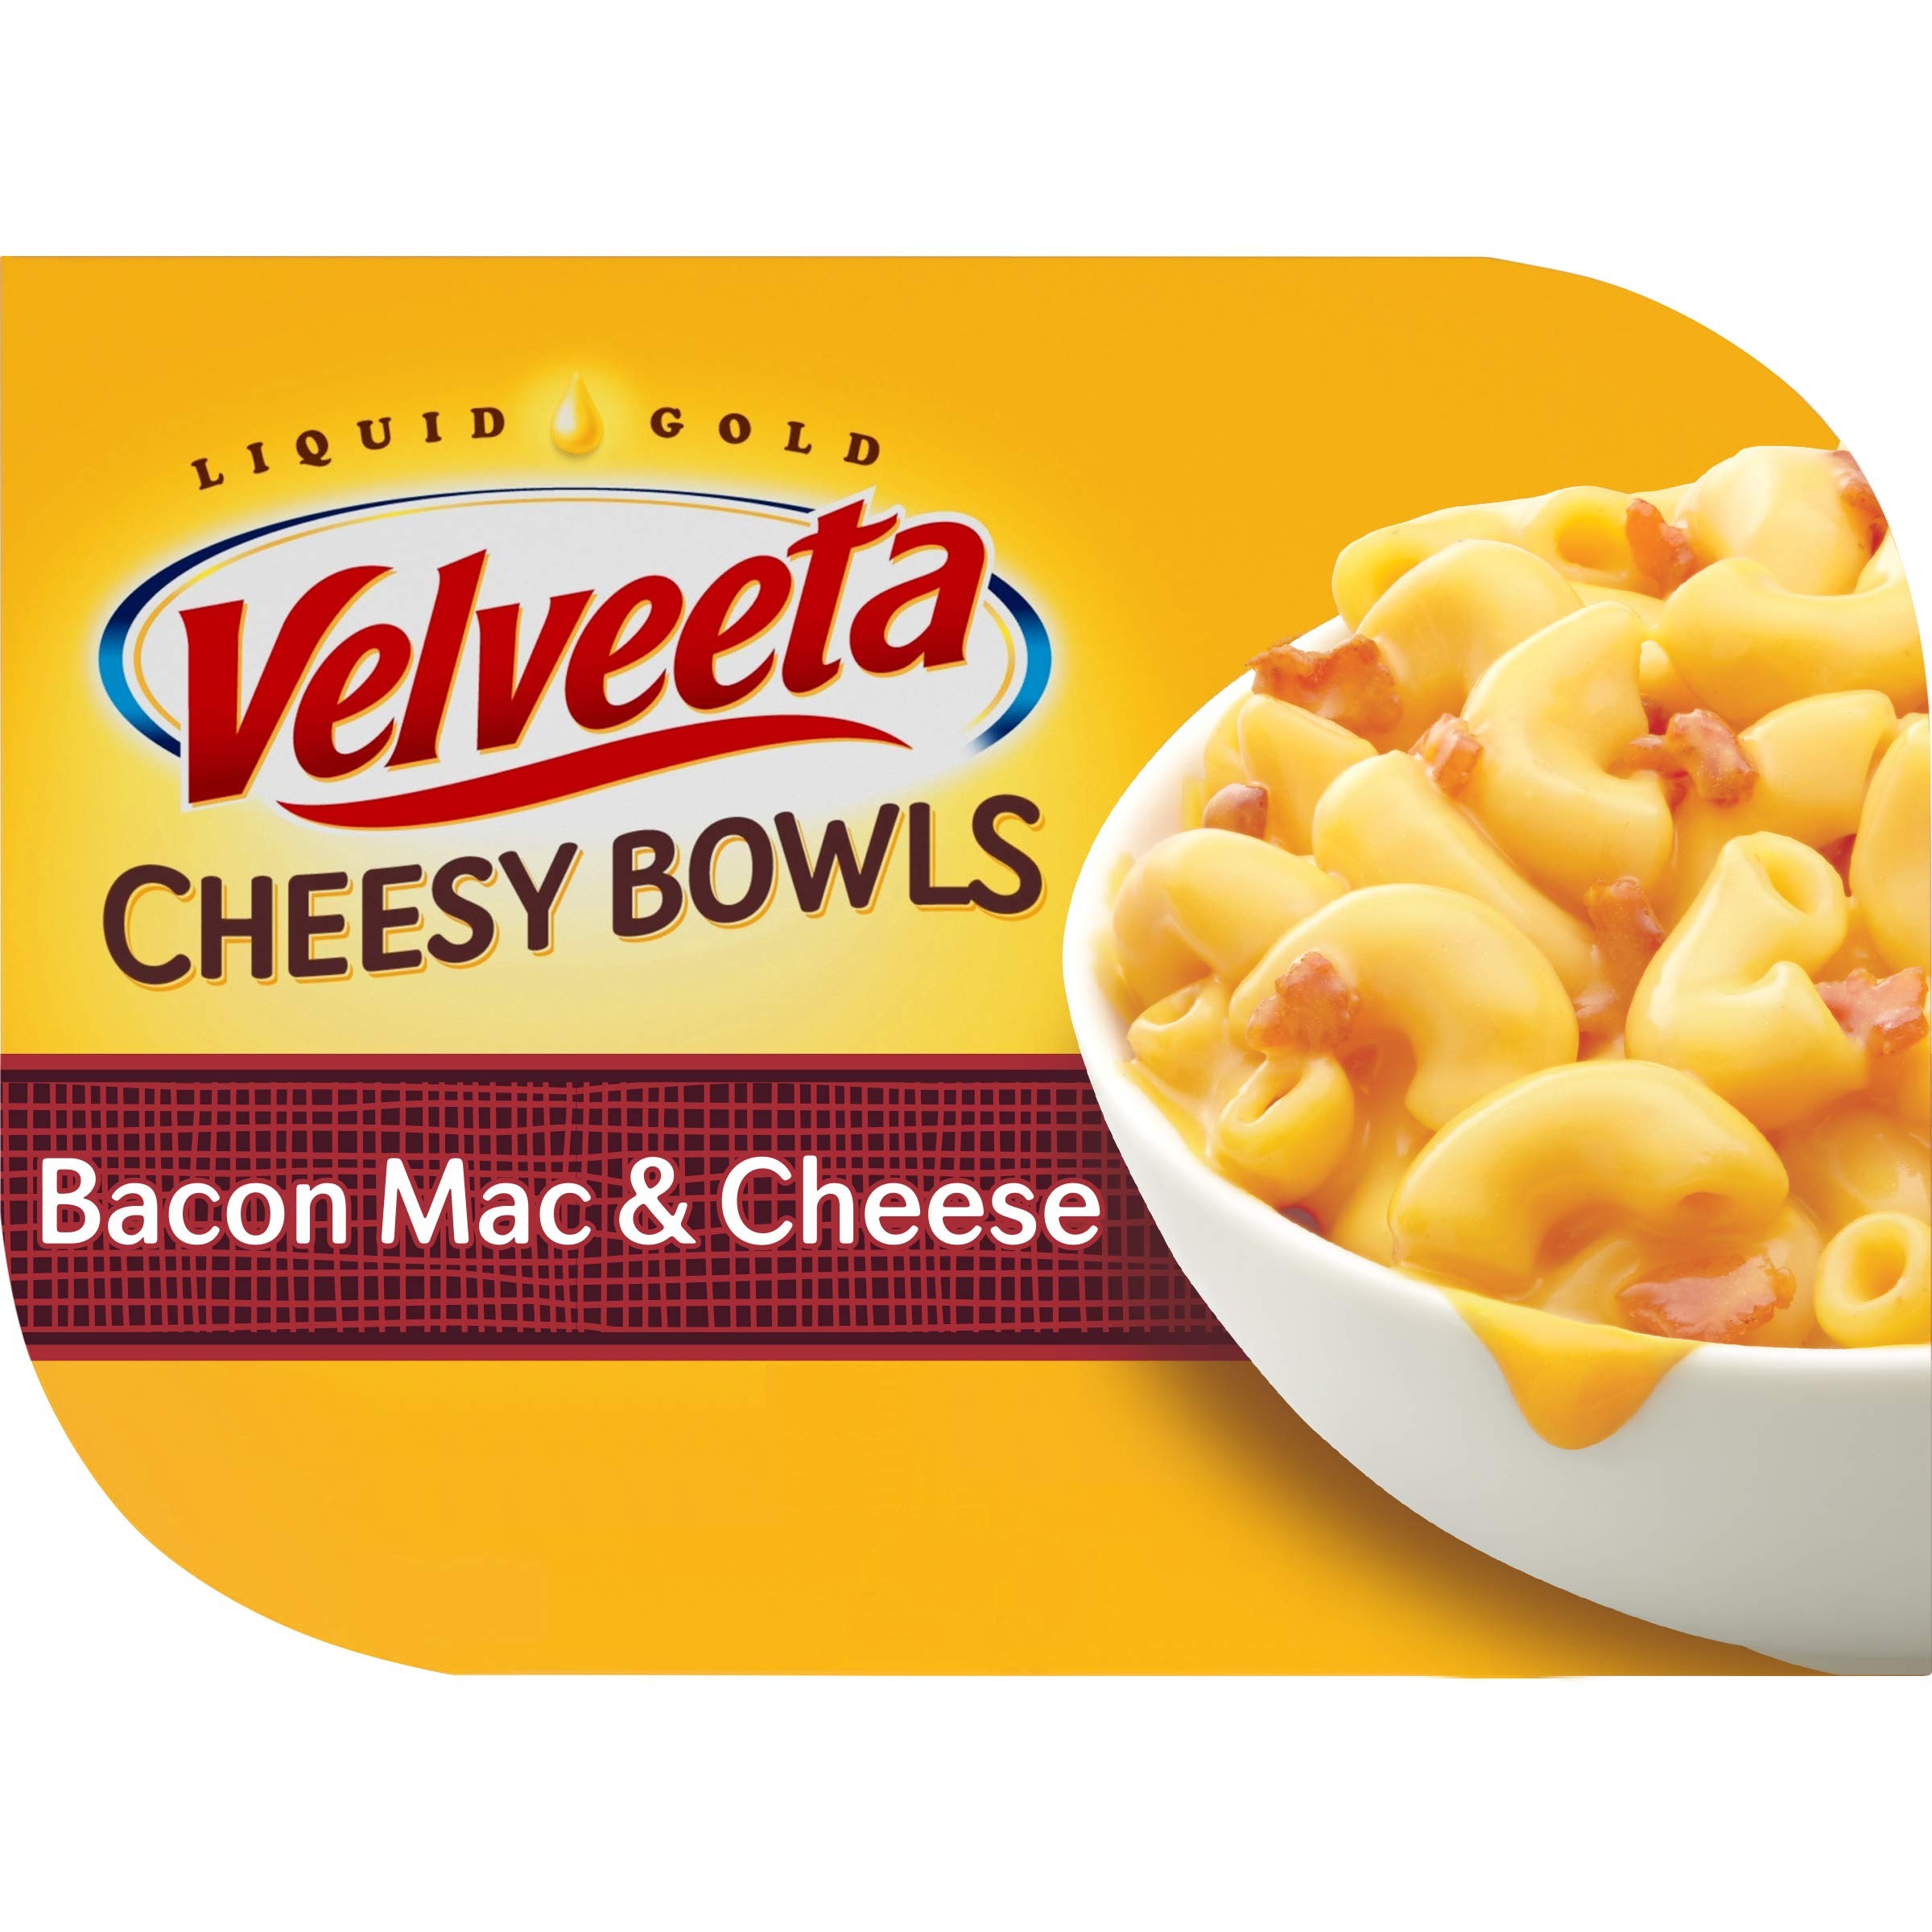
Item Name: Velveeta Cheesy Bowls Bacon Mac & Cheese with Smoky Cheese Sauce Microwavable Meal (6 ct Pack, 9 oz Containers)
Bullet Point 1: Six 9 oz containers of Velveeta Cheesy Bowls Bacon Mac and Cheese
Bullet Point 2: Liquid gold meets smoky bacon in every bite of Velveeta Cheesy Bowls Bacon Mac and Cheese
Bullet Point 3: Bowl includes elbow pasta with bacon bits and a cheese sauce packet
Bullet Point 4: Made with bacon bits
Bullet Point 5: This mac and cheese bowl makes one serving
Bullet Point 6: Make this delicious macaroni and cheese in the microwave
Bullet Point 7: Ready in 60 seconds
Value: 54.0
Unit: Ounce

Price: 28.18